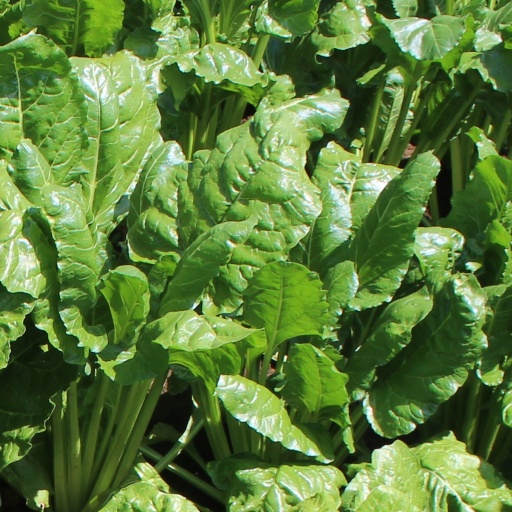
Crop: sugar beet